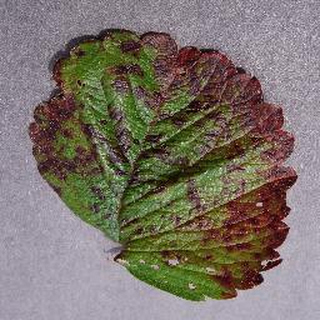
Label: strawberry_leaf_scorch